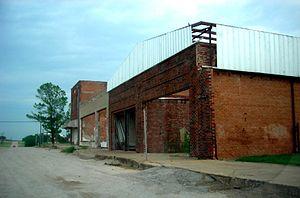
La ville de Megargel est située dans le comté d'Archer, dans l’État du Texas, aux États-Unis. Sa population s’élevait à 203 habitants lors du recensement de 2010, estimée à 193 habitants en 2016.